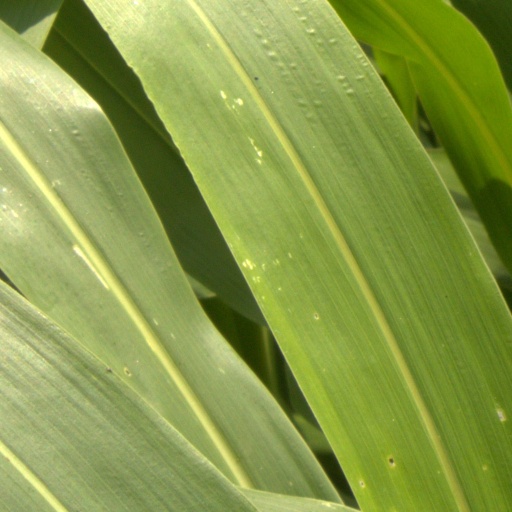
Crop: sorghum